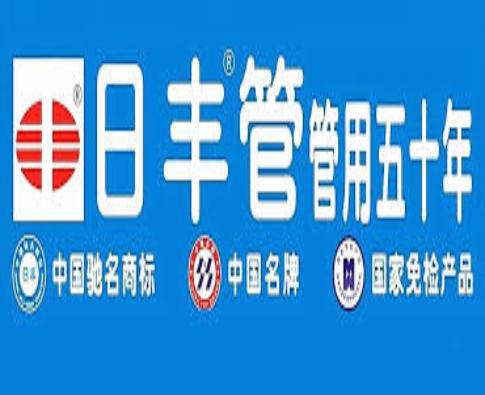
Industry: Others